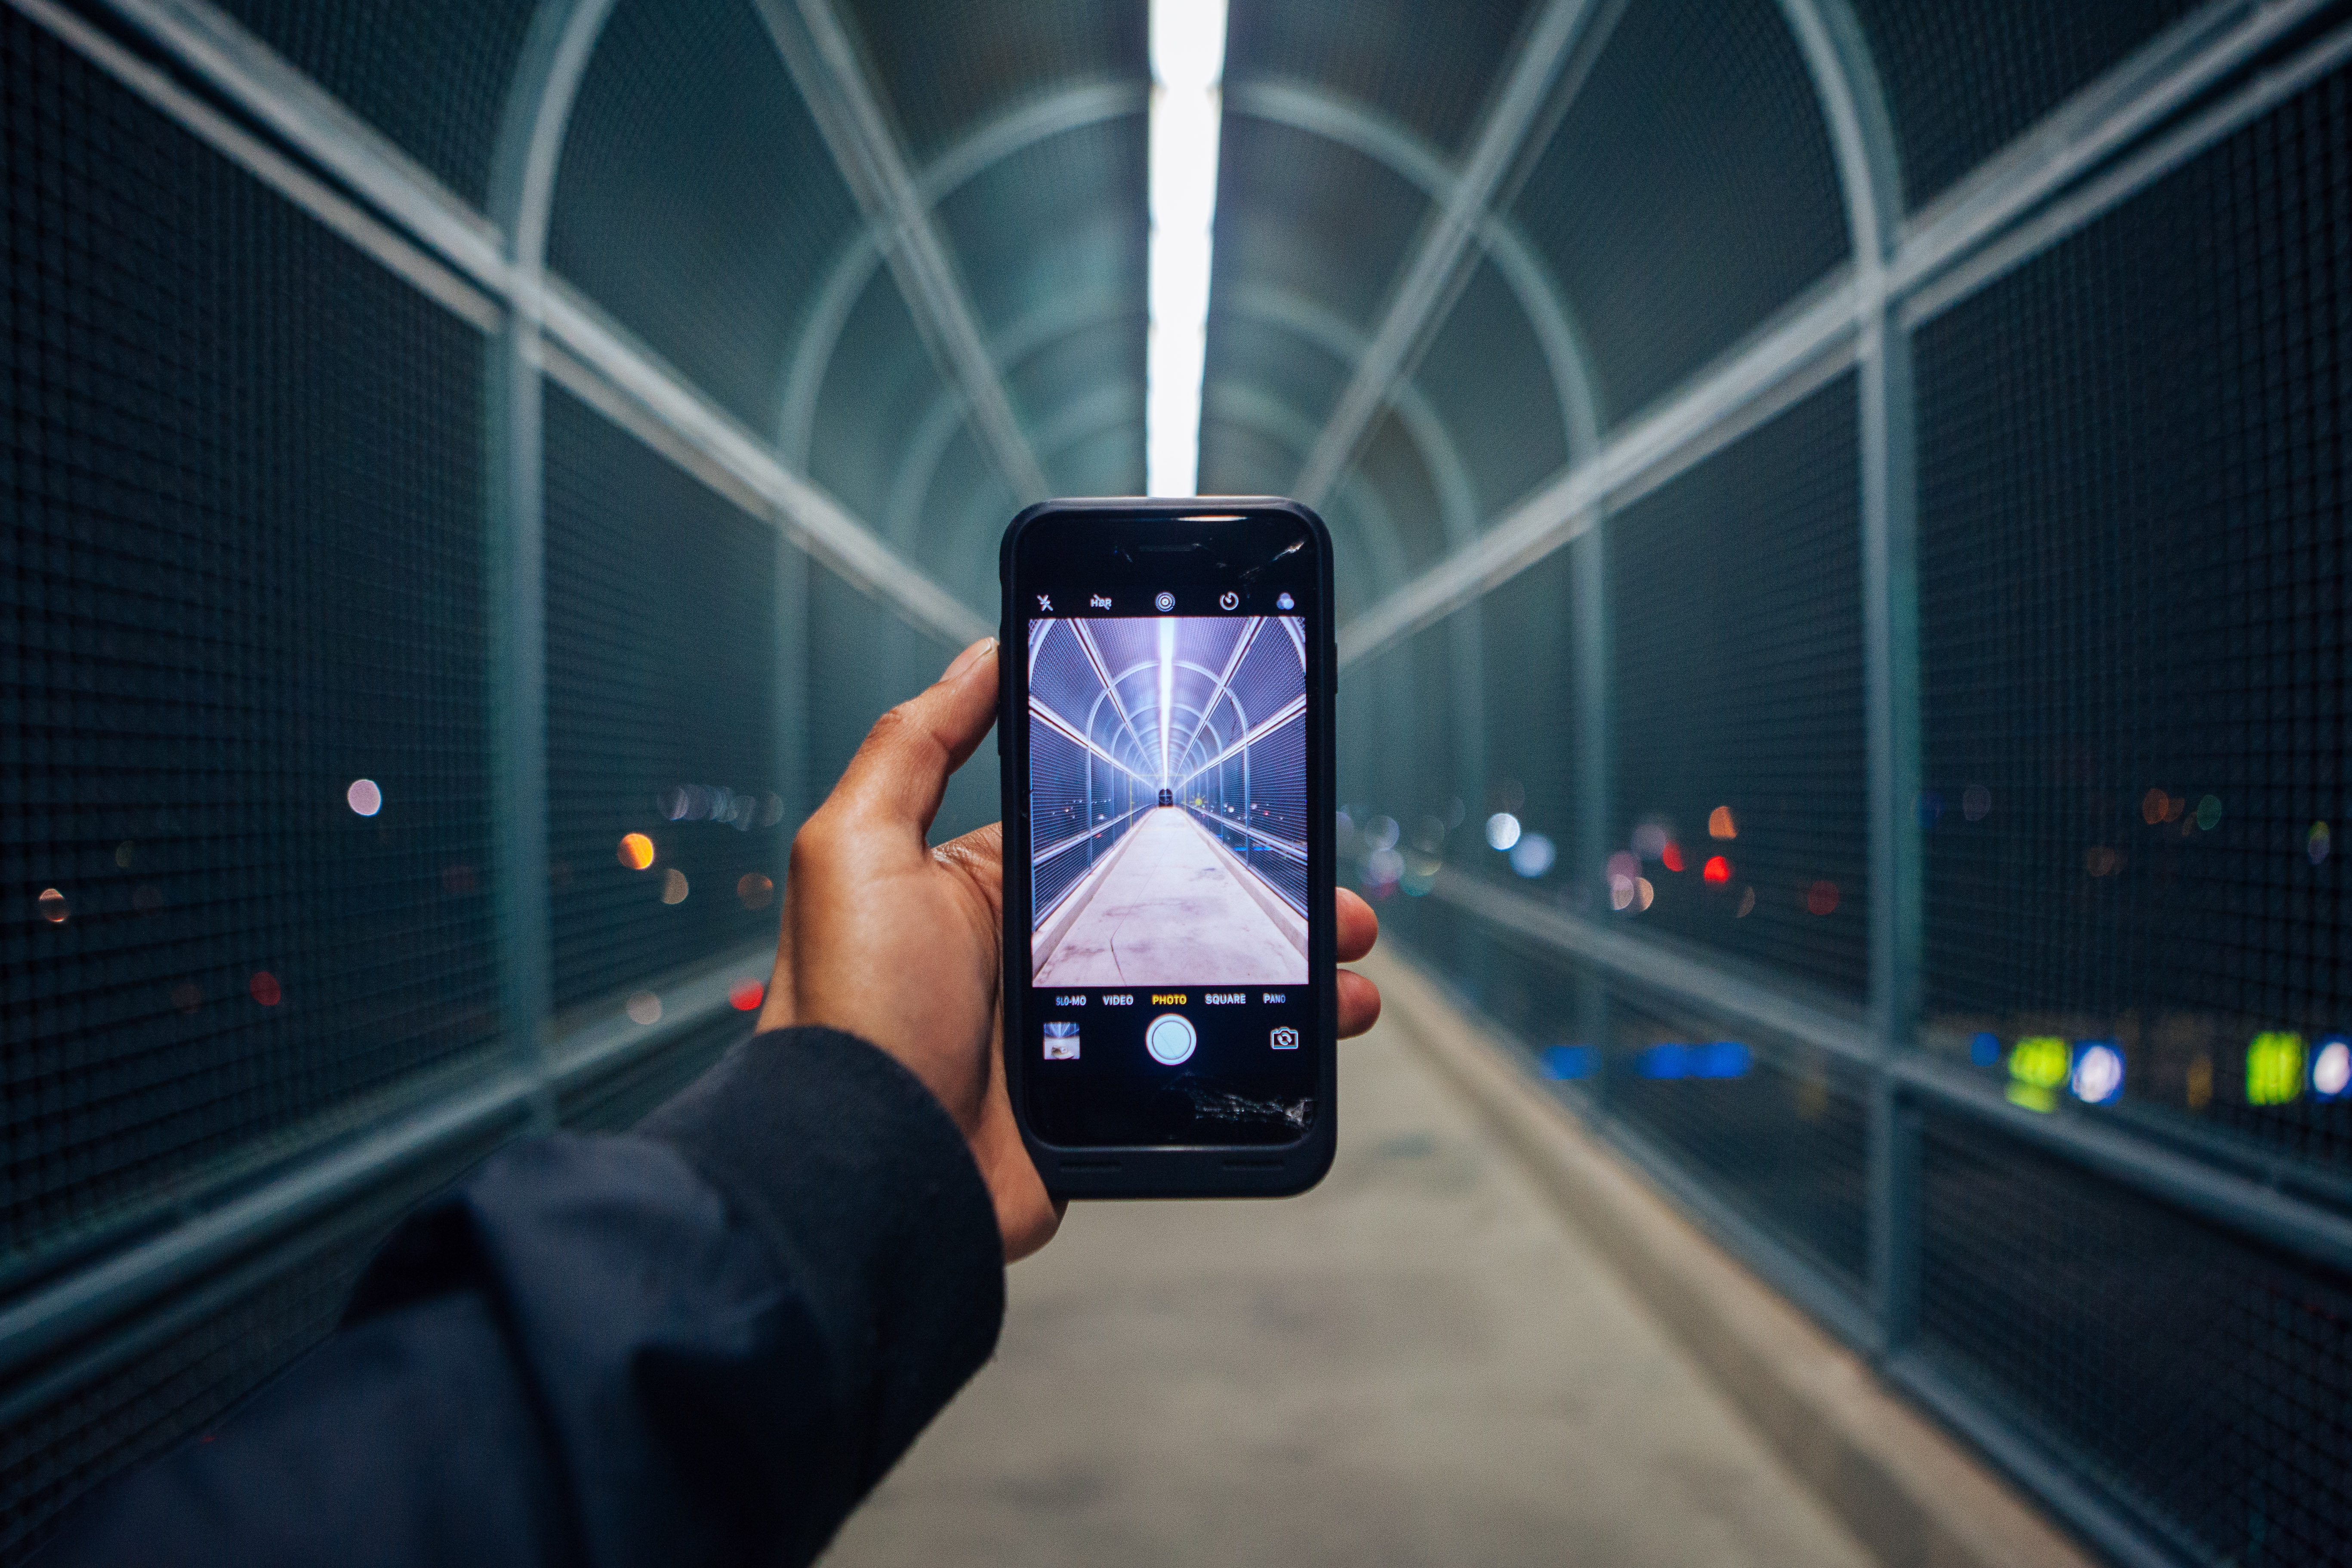
light, technology, darkness, screenshot